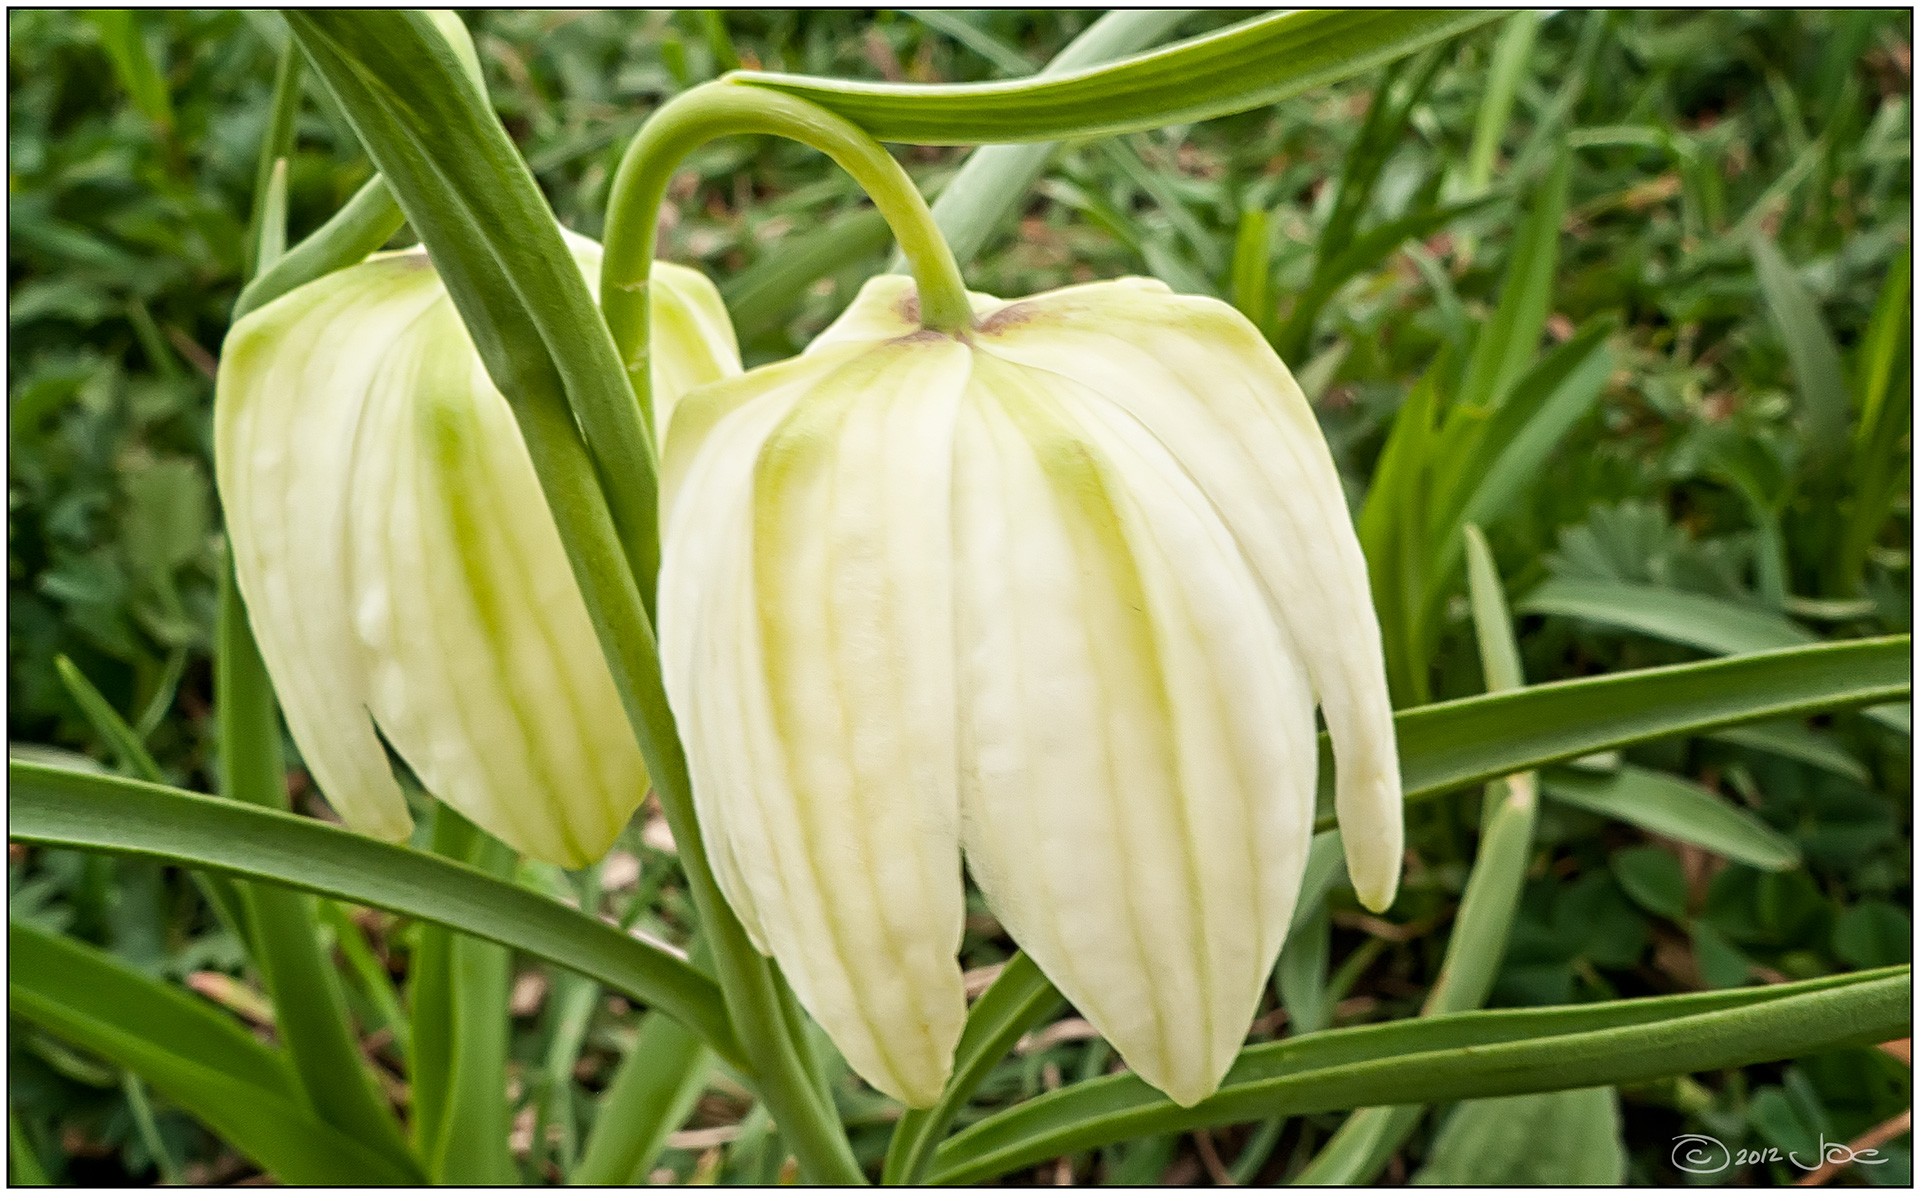
plant, white, flower, color, botany, flora, hen, guinea, nik, efex, pro, lily, fritillaria, meleagris, flowering plant, lily family, plant stem, land plant, snake's head, crown imperial